Hurricane Carlotta (2000)

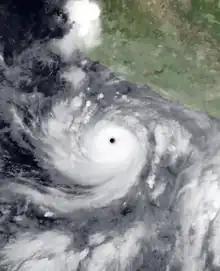
Hurricane Carlotta after peak intensity on June 21

Hurricane Carlotta was the most powerful hurricane of the 2000 Pacific hurricane season. The third tropical cyclone of the season, Carlotta developed from a tropical wave on June 18 about southeast off the coast of Mexico. With favorable conditions for development, it strengthened steadily at first, followed by a period of rapid deepening to peak winds of on June 22. Cooler waters caused Carlotta to gradually weaken, and on June 25 it degenerated into a remnant area of low pressure while located about west-southwest of Cabo San Lucas.